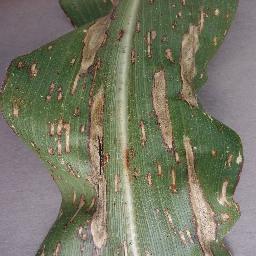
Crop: corn
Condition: (maize)_northern_blight